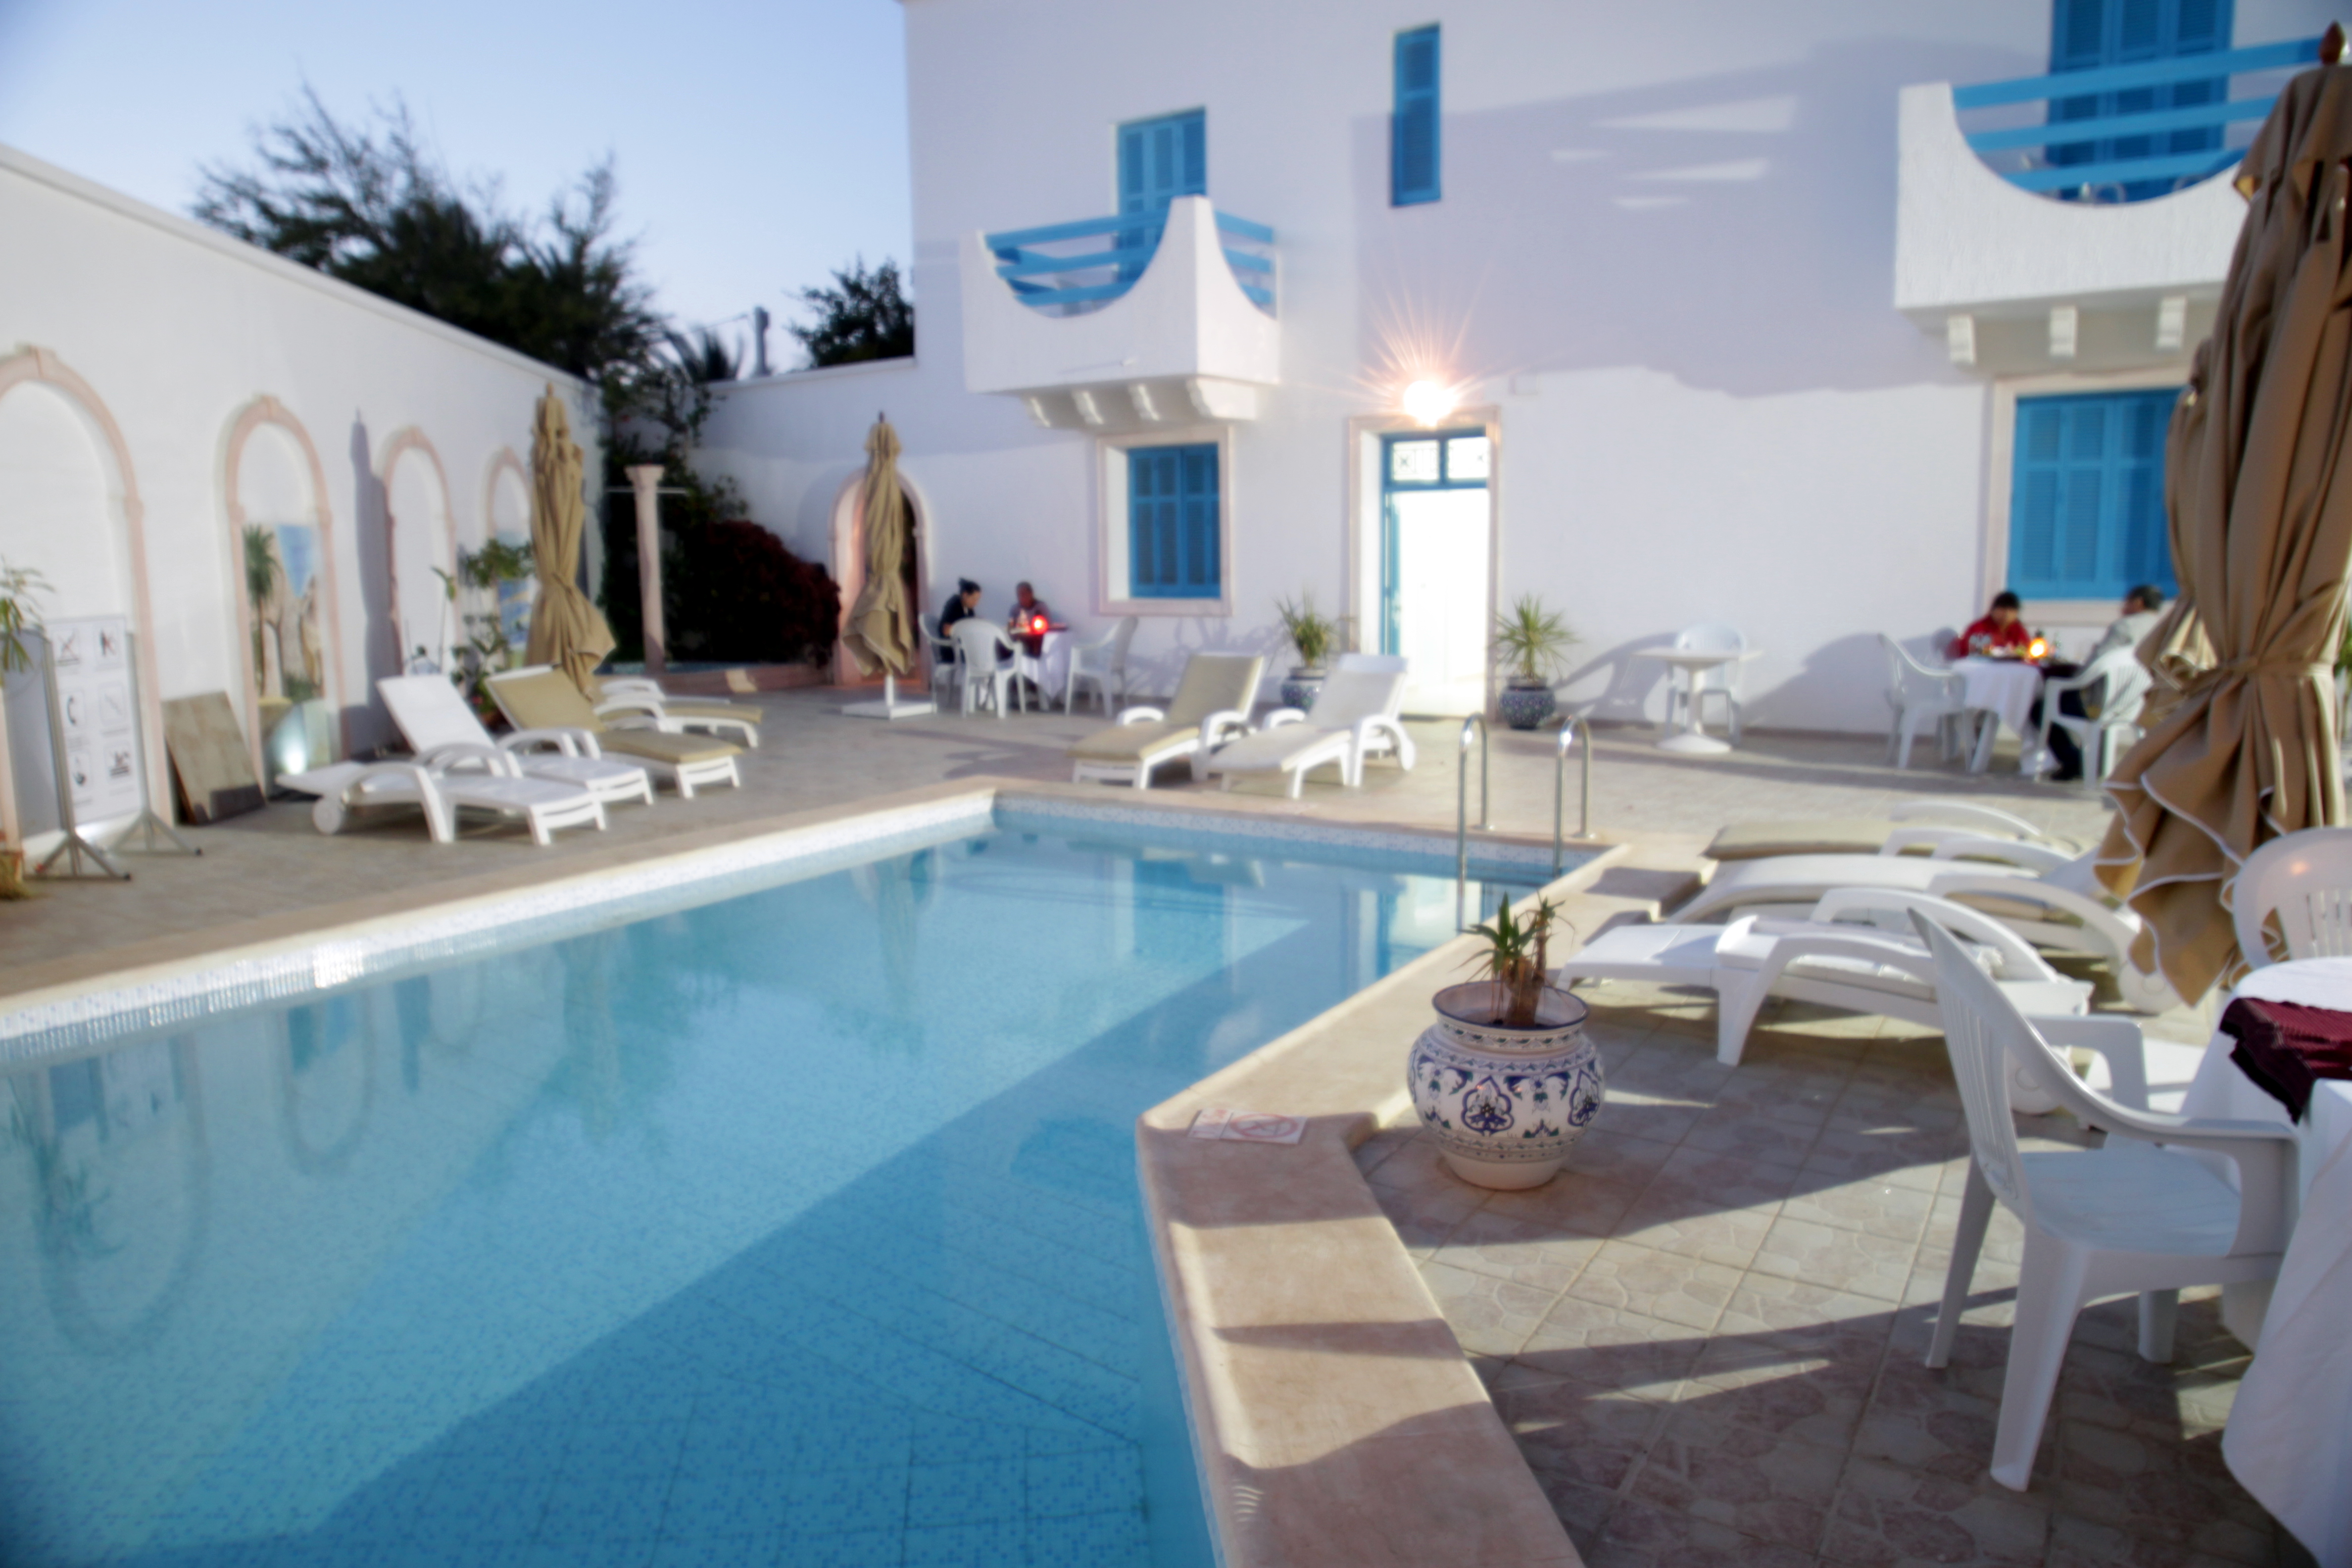
island, property, blue, tourism, leisure, swimming, sunny, fun, relaxation, turquoise, happy, hotel, resort, swimming pool, home, estate, real estate, apartment, interior design, house, villa, penthouse apartment, leisure centre